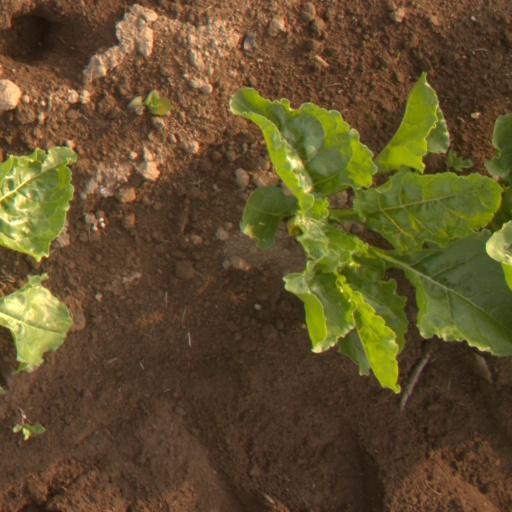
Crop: sugar beet